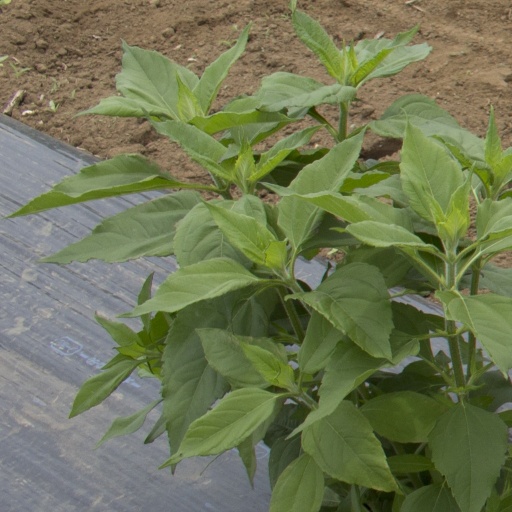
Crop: Jerusalem artichoke